Iveco EuroCargo

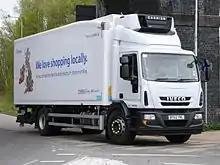
2013 facelifted version

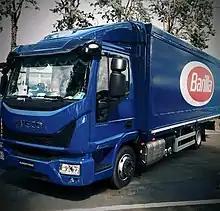
2015 Iveco Eurocargo

In mid-2008, the Eurocargo was facelifted. The main changes are visible in the design and styling of the cabin. Iveco replaced all its own transmission models with new versions from the German manufacturer ZF with a similar number of ratios (5, 6, 9). The 6-speed versions of the ZF gearbox are also available with Eurotronic automatic or manual (sequential) gearboxes. To advertise the update special All Blacks versions were made. They are characterized by black paint and other details in this color. The engines are part of the Tector family of Fiat Powertrain Technologies. 4-cylinder engines with a displacement of 3900 cc have powers from . 6-cylinder engines with a displacement of 5900 cc have powers from . All engines are Euro 5 compliant with SCR. The truck finished second in the competition for the title of International Truck of the Year 2009.